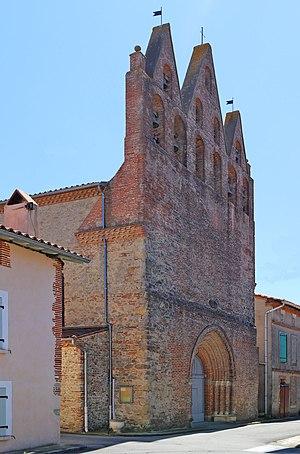
Façade ouest
L'église de l'Assomption-de-Notre-Dame est une église située en France sur la commune de Molandier, dans le département de l'Aude en région Occitanie.
Molandier est une commune française, située dans le département de l'Aude en région Occitanie.